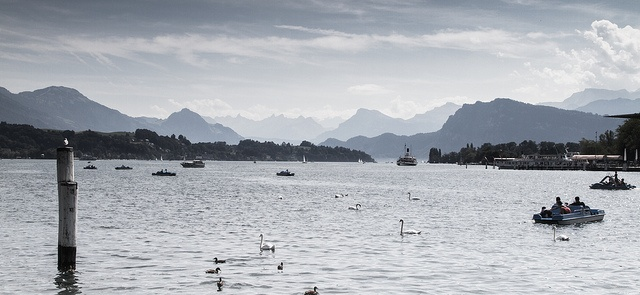
A bunch of boats floating on a lake near mountains.
Boating in calm waters on a cloud covered day.
A lake with people in boats and ducks swimming with mountains in the background.
A placid bay flanked by mountains is populated with small boats and seabirds.
People in boats are on the water surrounded by lakes.